Maas–Hoffman model

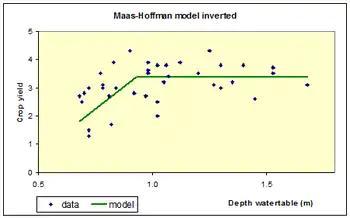
Inverted Maas-Hoffman model for the relation between crop yield and depth of the watertable

The Maas–Hoffman model is a mathematical tool to characterize the relation between crop production and soil salinity. It describes the crop response by a broken line of which the first part is horizontal and the second is sloping downward. The "breakpoint" (Pb) or "threshold" is also called "tolerance" because up to that point the yield is unaffected by the salinity, so the salt is tolerated, while at greater salinity values the crops are affected negatively and the yield goes down.